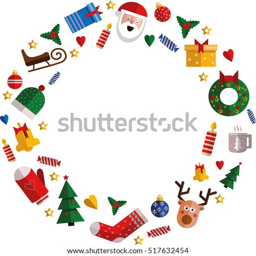
christmas flat icons in a circle .